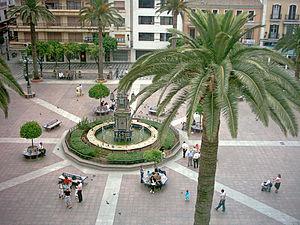
Algésiras est une commune d'Espagne, appartenant à la province de Cadix et à la région d'Andalousie.